Guia Circuit

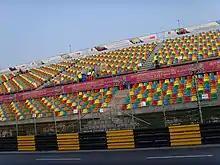
Grandstand at the Guia Circuit

The circuit hosts the Macau Grand Prix, a unique event with its combination of motorcycle and car races within the same race weekend. The Macau Motorcycle GP race, the Guia Race (WTCC final rounds from 2005 to 2014) and the Macau Formula 3 GP are the highlights of the event. In addition, various kind of racing events are organised for competition between local and regional (Hong Kong, Taiwan, Japan, South East Asia, etc.) enthusiasts.